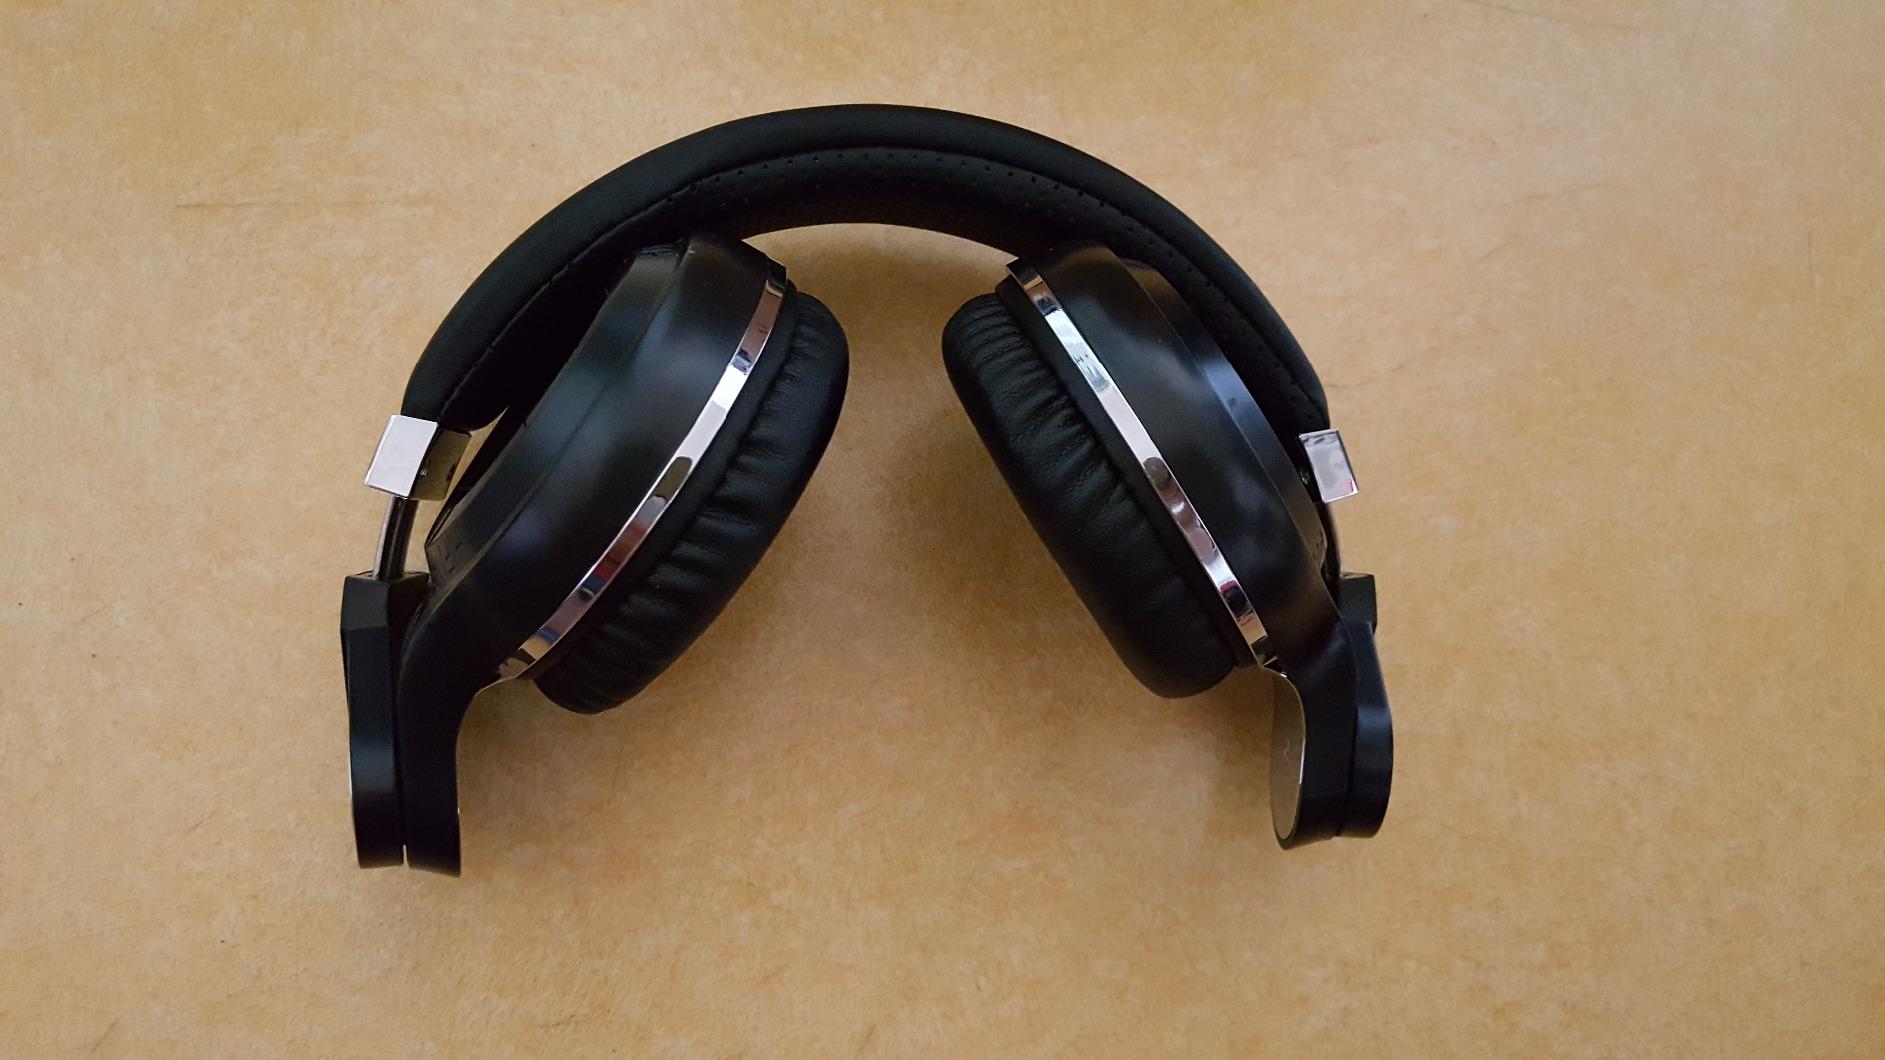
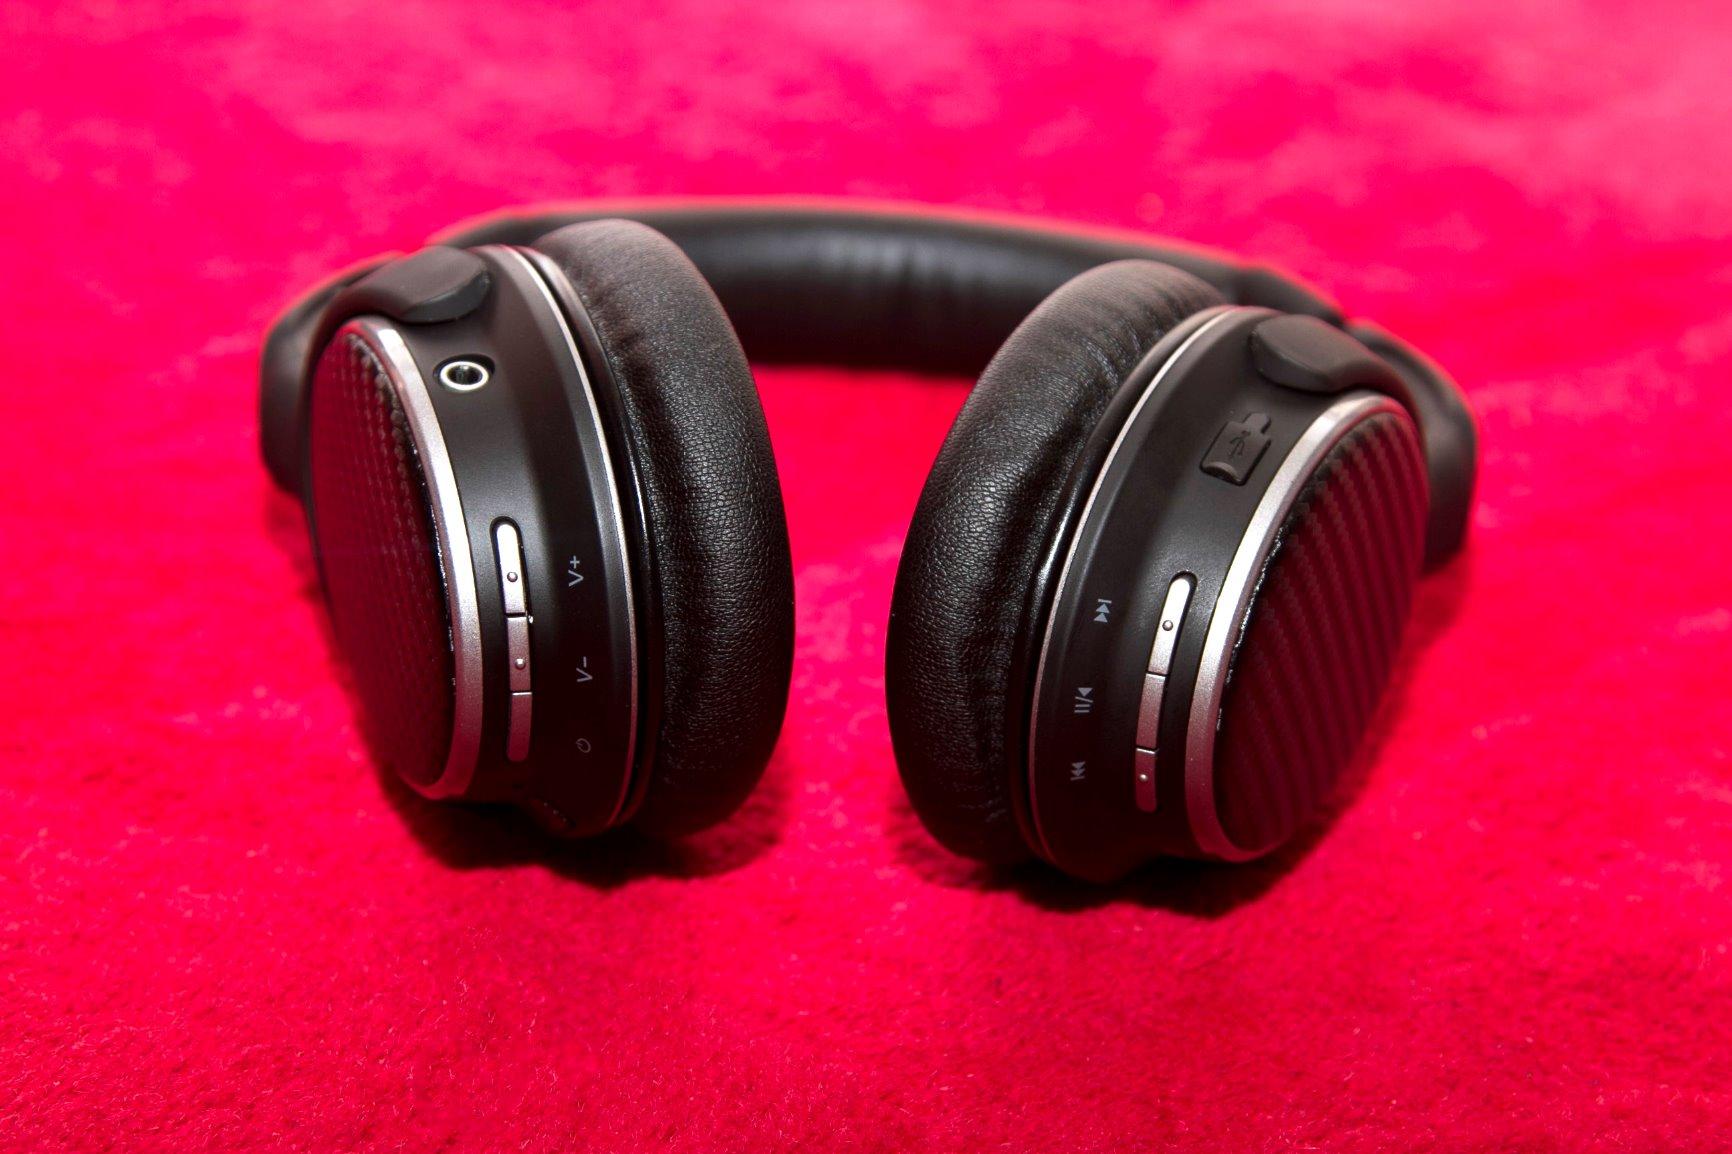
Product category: headphones
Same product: no